Skull Island (TV series)

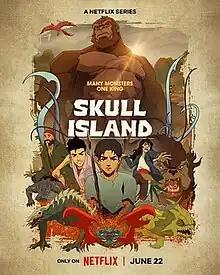
Promotional release poster

Skull Island is an American animated adventure television series developed by Brian Duffield for Netflix. It is the fifth installment and the first television series of the Monsterverse franchise and a sequel to "" (2017). The series was produced by Powerhouse Animation and Legendary Television with animation services provided by Studio Mir. Nicolas Cantu, Mae Whitman, Darren Barnet, Benjamin Bratt, and Betty Gilpin star in main roles as a group of shipwrecked explorers who find themselves on Skull Island in the 1990s, where they encounter giant-sized prehistoric creatures, including the island's self-appointed guardian Kong.